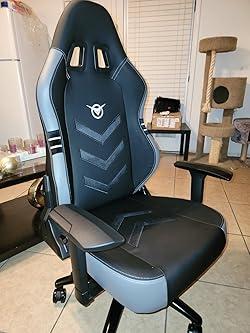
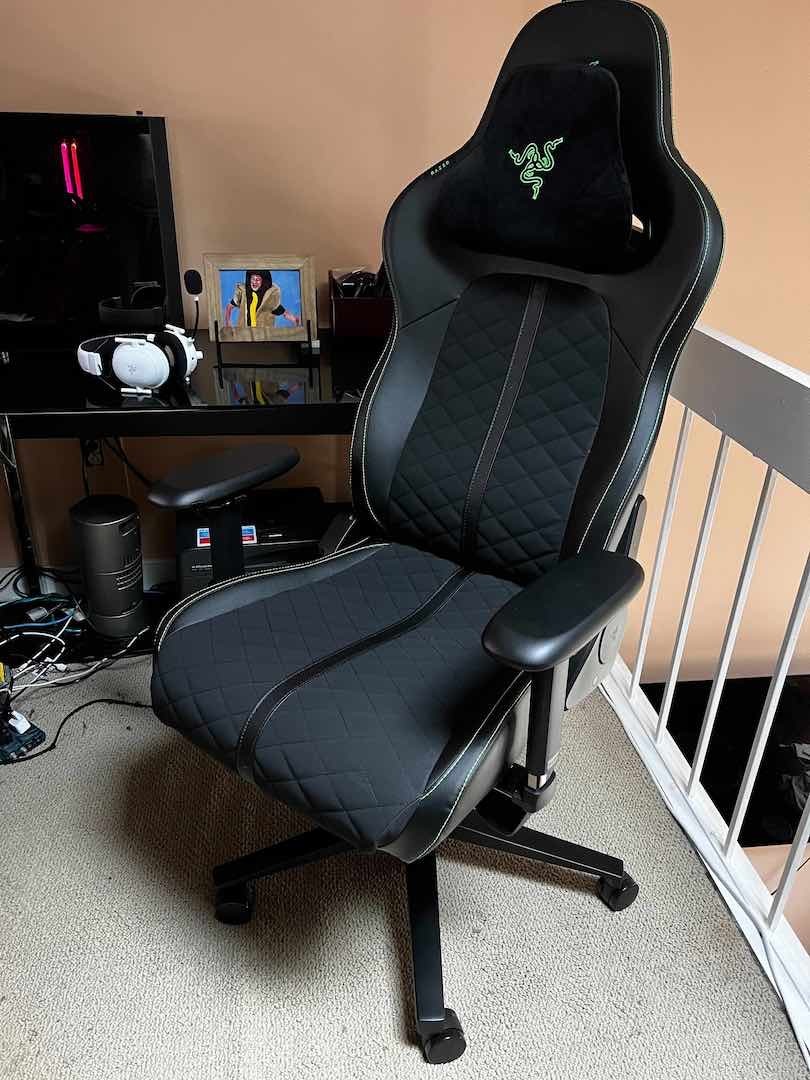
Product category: items_chair
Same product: no